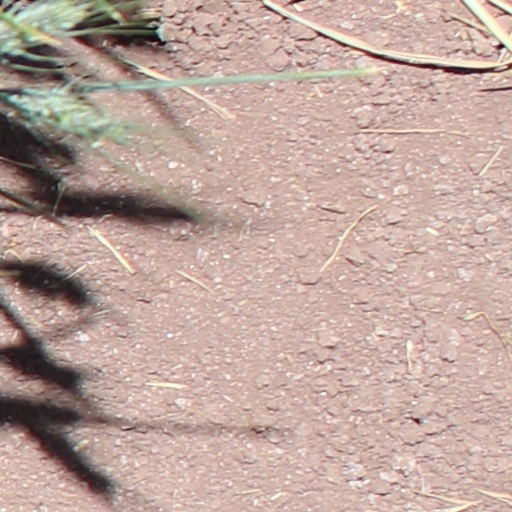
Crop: wheat